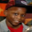
Label: boy